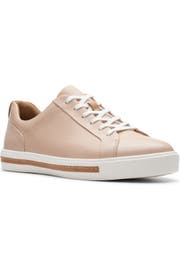
part of clark s unstructured collection this sporty lace up sneaker feature a contoured cushioned footbed that provides support where you need it most